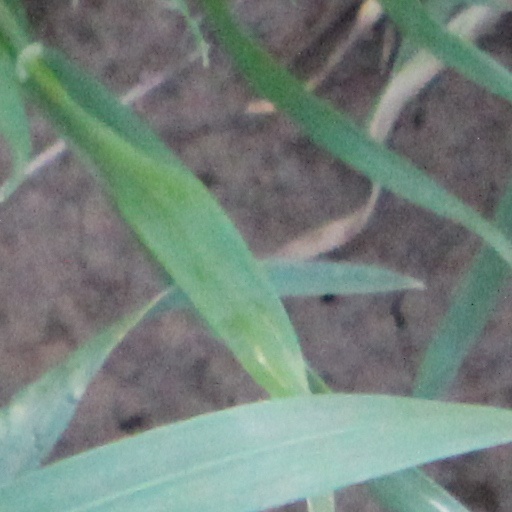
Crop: wheat